Bluff, Queensland

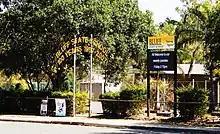
Bluff State School, 2017

Bluff State School is a government primary (Prep–6) school for boys and girls at Main Street. In 2017, the school had an enrolment of 15 students with 2 teachers and 4 non-teaching staff (2 full-time equivalent).